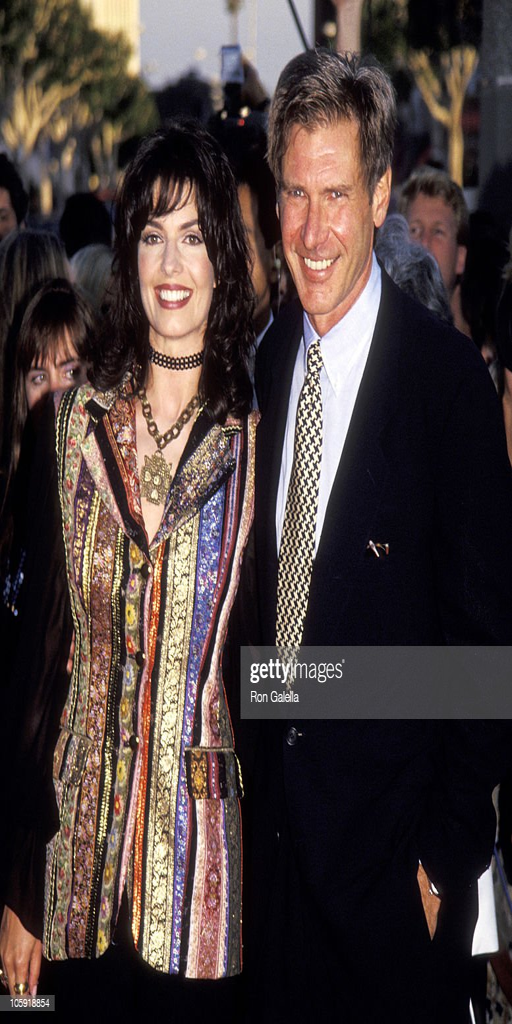
actors during los angeles premiere .